Uppsala University – Campus Gotland

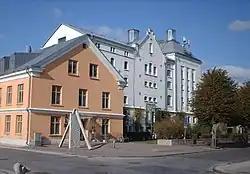
Some parts of the college is situated in old industrial buildings.

Uppsala University – Campus Gotland is a campus of Uppsala University and a former university college ("högskola") previously known in English as University of Gotland. It is located in Visby on the Baltic island of Gotland, Sweden. The school became a part of Uppsala University on 1 July 2013, and has been known as 'Uppsala University – Campus Gotland' since then.